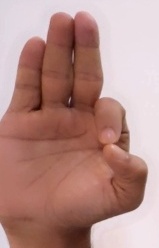
ASL sign: F